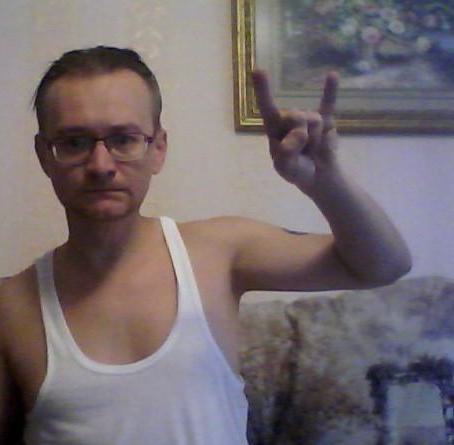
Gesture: rock